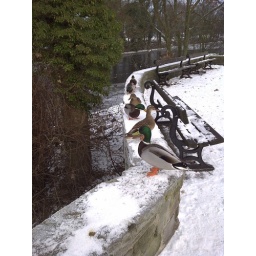
Ducks in a row...boy girl boy girl